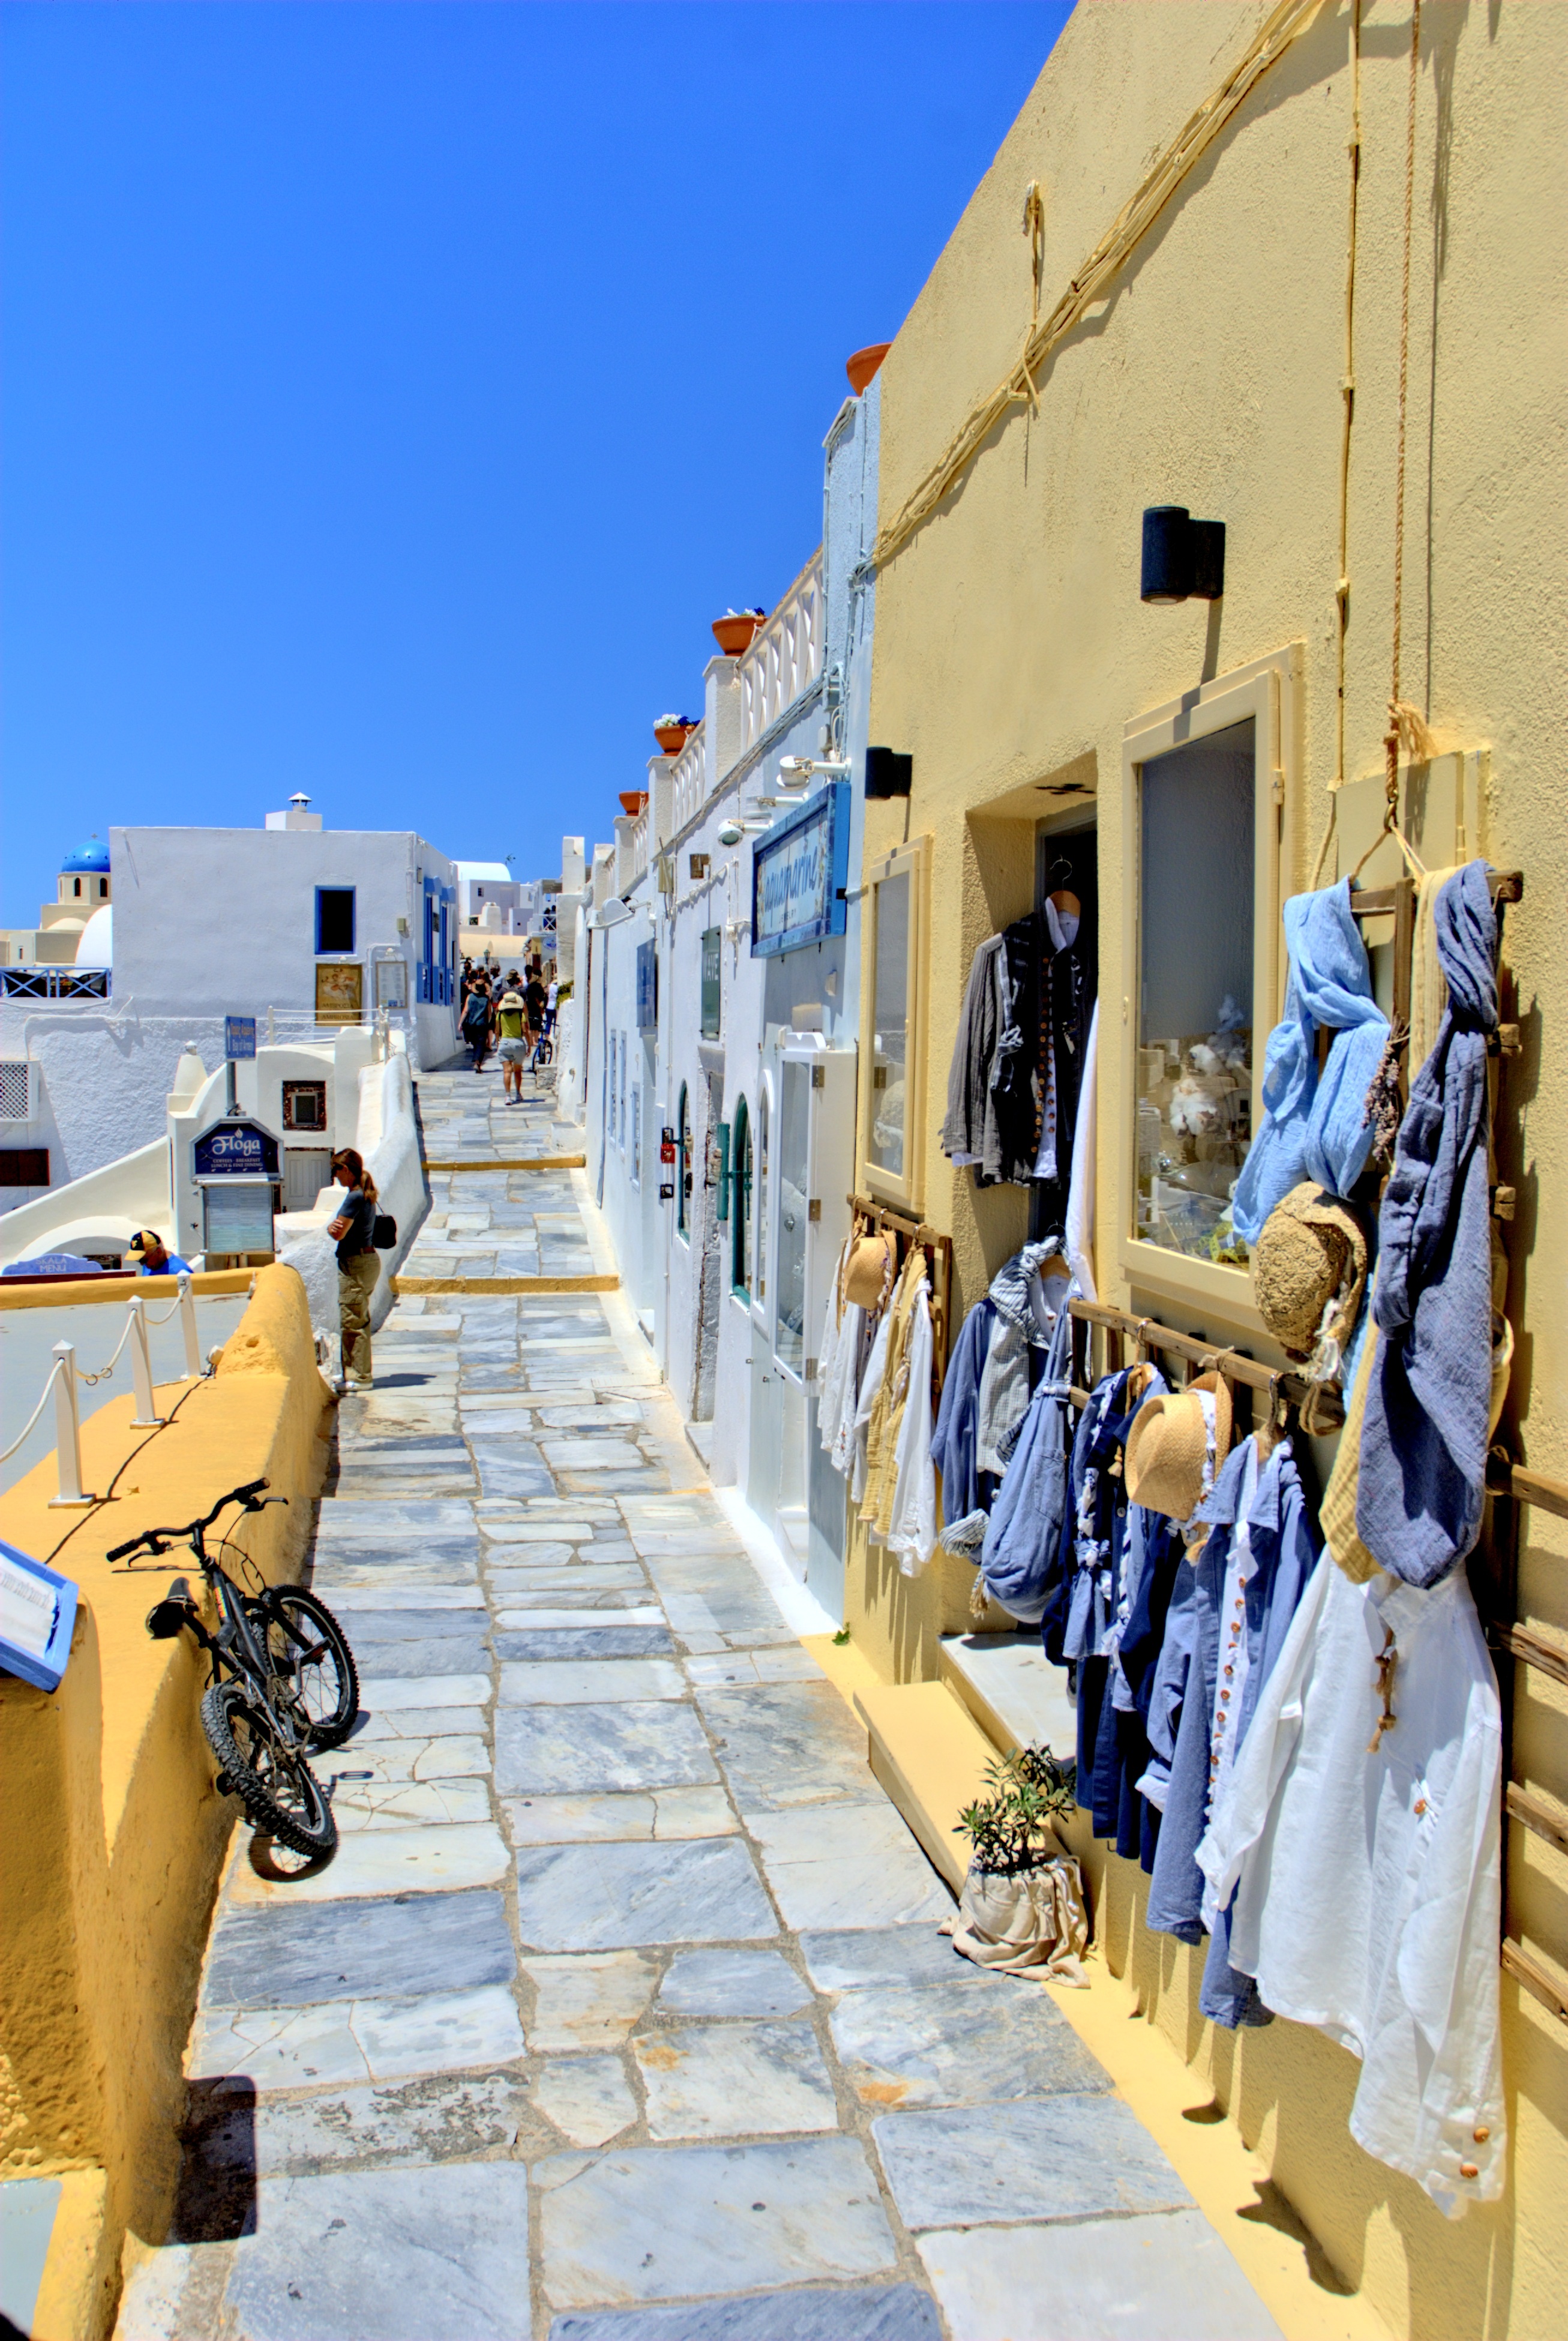
beach, landscape, sea, water, nature, road, street, town, city, summer, travel, holiday, tourism, santorini, temple, holidays, infrastructure, greece, the sun, the coast, ancient history, human settlement